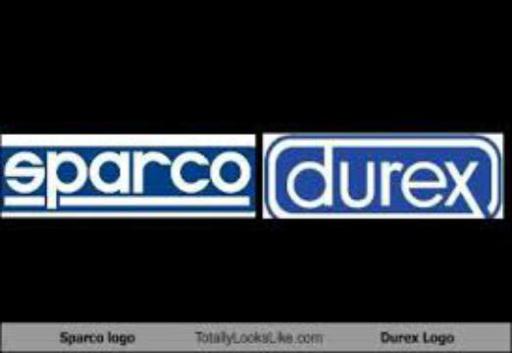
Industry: Clothes